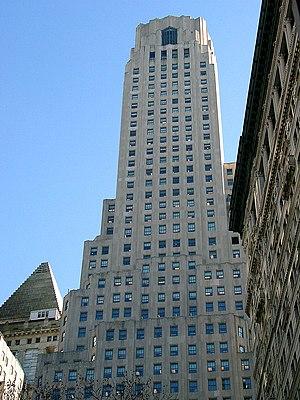
The Bank of New York Mellon Corporation est une entreprise financière, spécialisée principalement dans l'émission de titres, la banque privée, le Treasury Management et l’ Investment Management. Elle est présente dans 36 pays, 6 continents, avec près de 50 000 salariés.